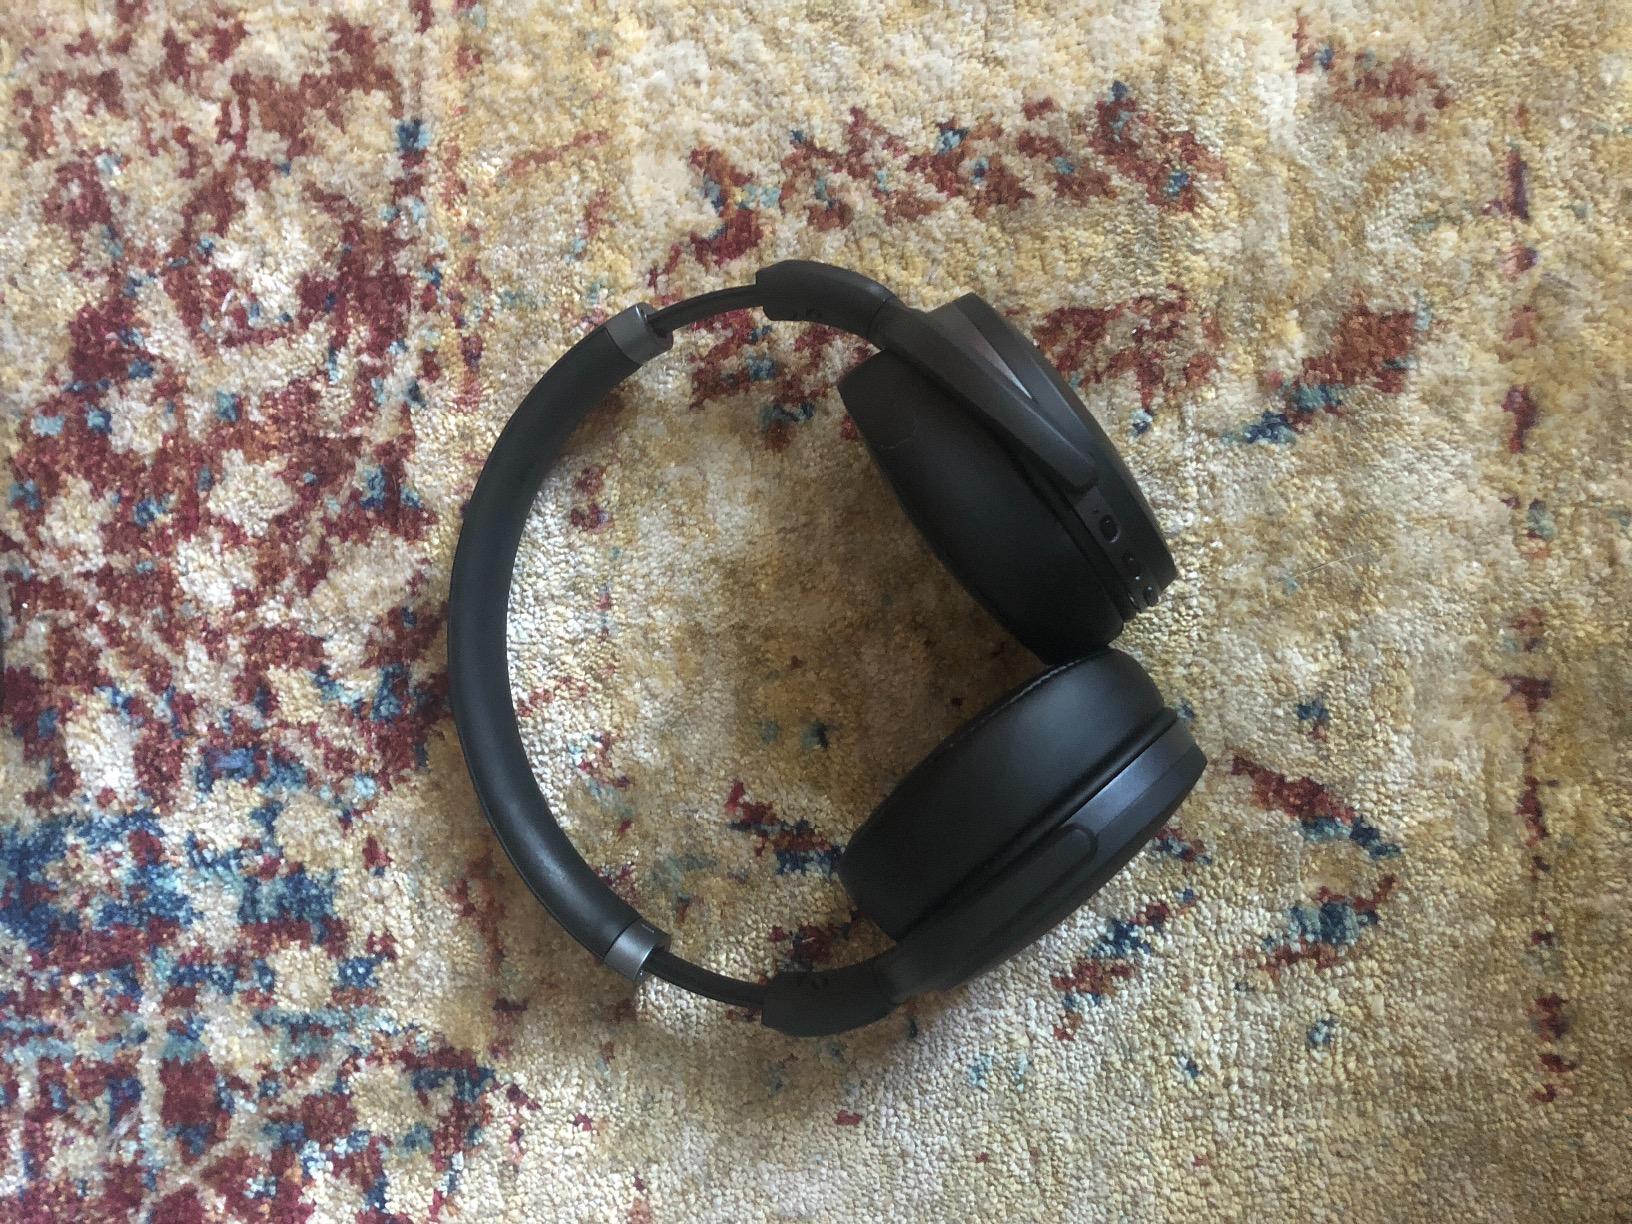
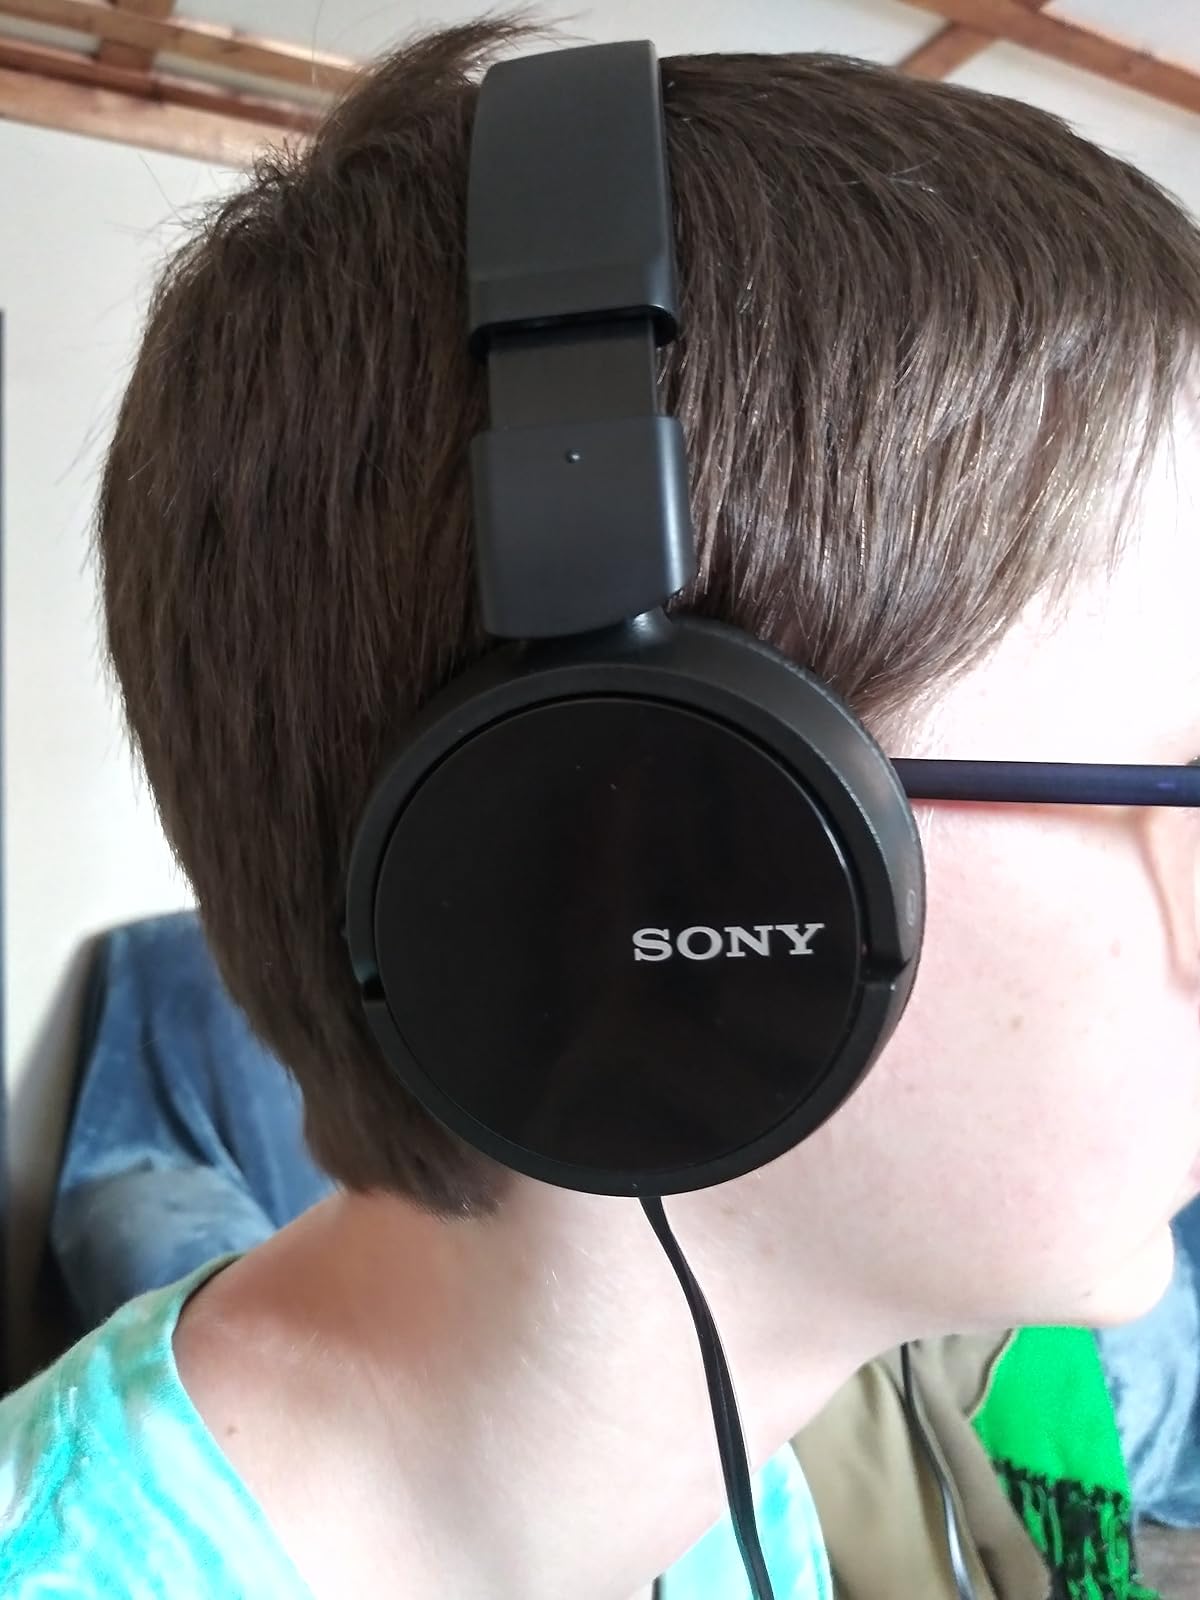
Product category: headphones
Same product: no